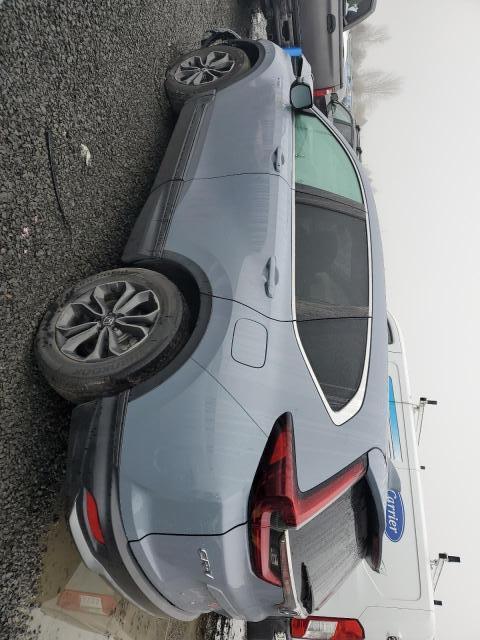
Aucun dommage détecté.
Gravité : aucun